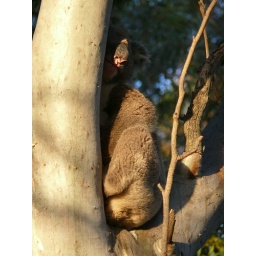
sitting in a tree